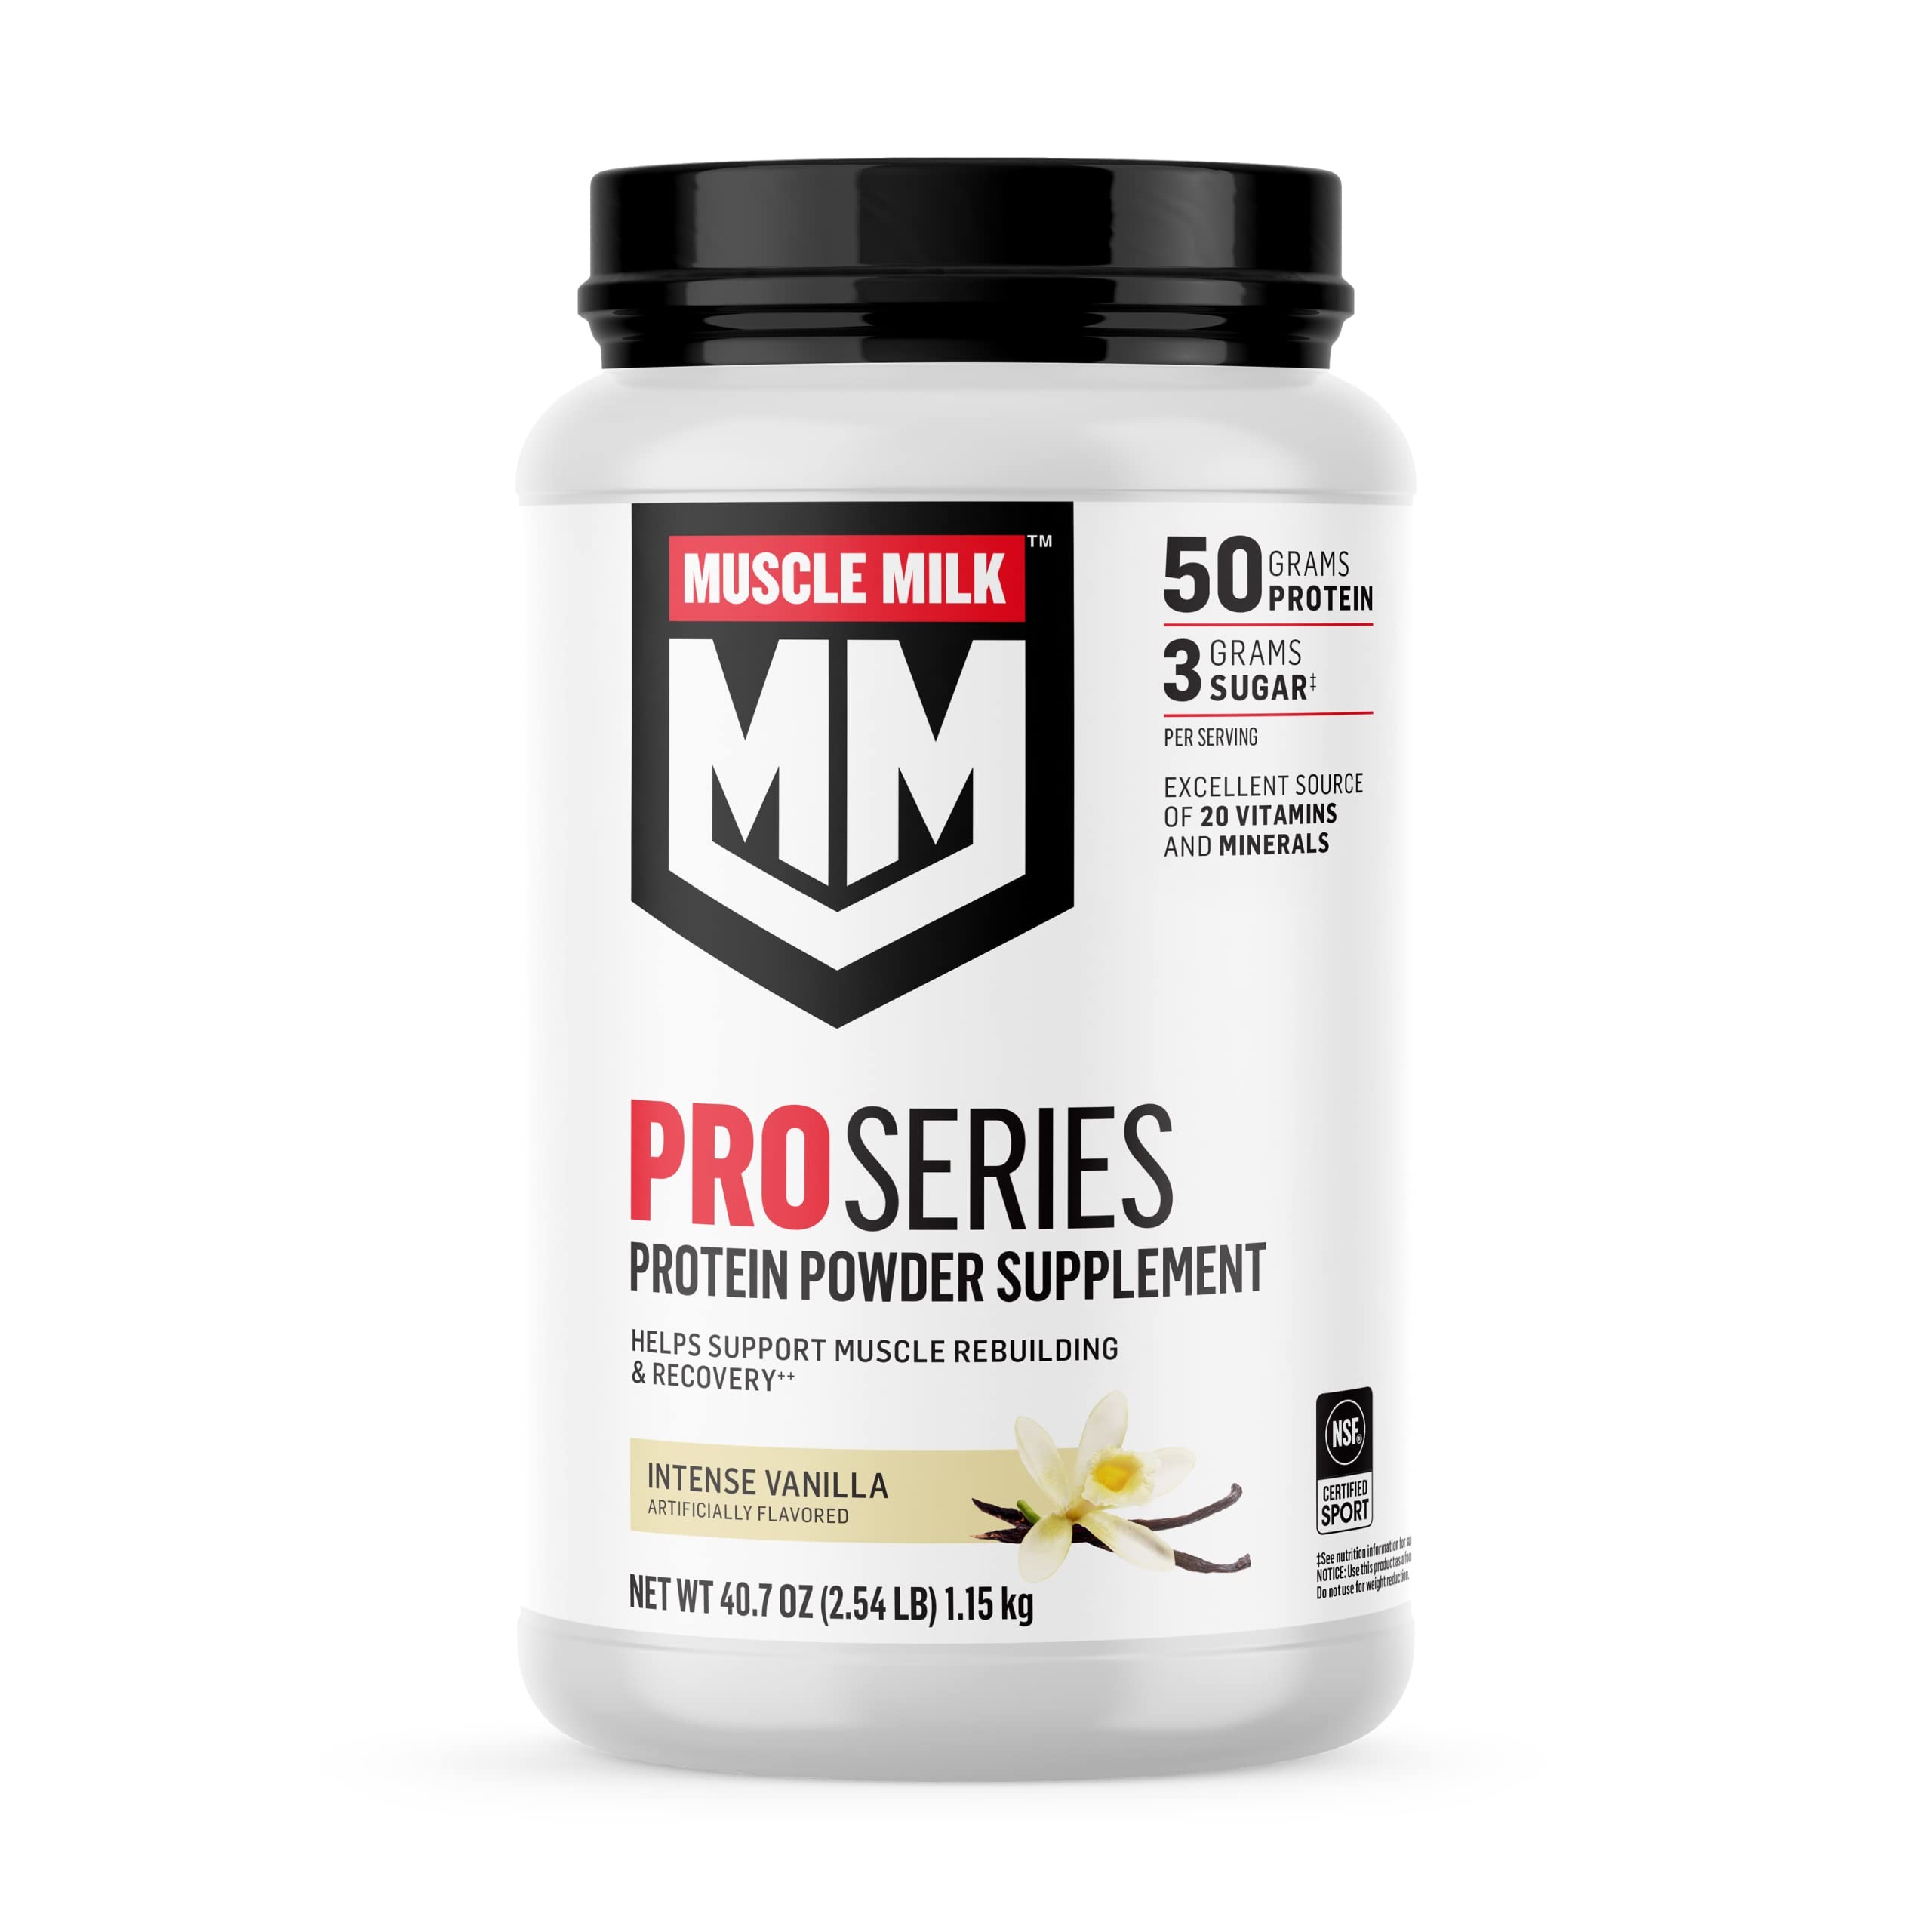
Item Name: Muscle Milk Pro Series Protein Powder Supplement, Intense Vanilla, 2.54 Pound, 14 Servings, 50g Protein, 3g Sugar, 20 Vitamins & Minerals, NSF Certified for Sport, Workout Recovery, Packaging May Vary
Bullet Point 1: Contains one (1) 2.54 pound cannister (about 14 servings) of Muscle Milk Pro Series Protein Powder Supplement. Packaging may vary. Shaker bottle sold separately.
Bullet Point 2: HELPS SATISFY HUNGER AND BUILD MUSCLE – Muscle Milk Pro Series supplies your body with high quality protein to support post-workout recovery and muscle growth and maintenance. Try taking it to-go in a shaker bottle for energizing on-the-go nutrition.
Bullet Point 3: KEY FEATURES – Based on 1 serving, Muscle Milk Pro Series Protein Powder contains 50g high-quality protein, 3g sugar, and an excellent source of 20 vitamins and minerals.
Bullet Point 4: VERSATILE AND EASY-TO-MIX – Muscle Milk Pro Series dissolves easily in water; just mix 2 scoops into 10-16 fluid ounces of water using a shaker bottle. Shaker bottle sold separately.
Bullet Point 5: SCIENCE BEHIND PROTEIN – Muscle Milk Pro Series provides a blend of high-quality slow releasing and fast releasing proteins to help increase amino acid levels. These essential amino acids play a role in muscle growth and maintenance of muscle mass.
Bullet Point 6: TESTED FOR BANNED SUBSTANCES – Muscle Milk Protein Powders are NSF Certified for Sport. NSF screens for more than 270 substances banned by most major athletic organizations.
Bullet Point 7: Muscle Milk Pro Series Protein Powder Supplement, Intense Vanilla, 2.54 Pound, 14 Servings, 50g Protein, 3g Sugar, 20 Vitamins & Minerals, NSF Certified for Sport, Workout Recovery, Packaging May Vary
Bullet Point 8: These statements have not been evaluated by the Food and Drug Administration. This product is not intended to diagnose, treat, cure, or prevent any disease.
Value: 40.7
Unit: Ounce

Price: 27.99